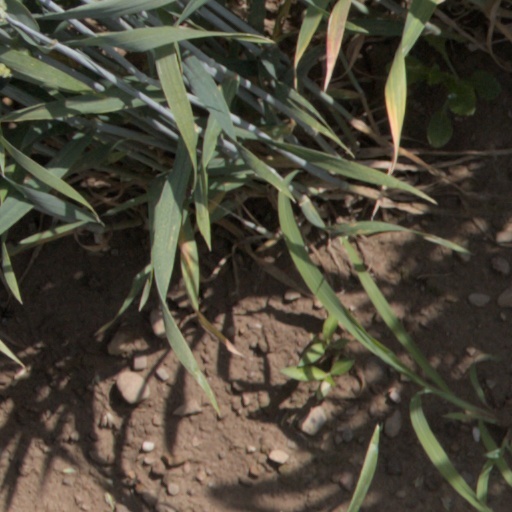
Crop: wheat